James Bintliff

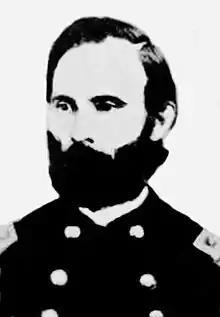
General James Bintliff

James Bintliff (November 1, 1824 – March 16, 1901) was a colonel in the Union Army during the American Civil War. He briefly commanded brigades for three weeks near the end of 1864 and during most of the crucial month of April 1865. In 1866, he was nominated for appointment as and confirmed as a brevet brigadier general of volunteers in recognition of his conspicuous gallantry during the Third Battle of Petersburg on the final day of the Siege of Petersburg, April 2, 1865. On January 13, 1866, President Andrew Johnson nominated Bintliff for appointment to the grade of brevet brigadier general of volunteers to rank from the final date of the fighting at Petersburg, April 2, 1865. The United States Senate confirmed the appointment on March 12, 1866. In civilian life, Bintliff was one of the founders of The Northwestern Mutual Life Insurance Company. He was editor, publisher and proprietor of three newspapers, one before the Civil War and two after the war. He was a Wisconsin state government official for fourteen years from 1876 to 1891.